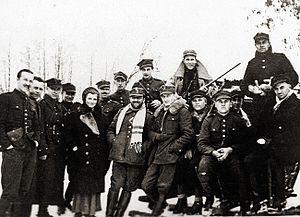
Henryk Dobrzański, né le 22 juin 1897 à Jasło, mort le 30 avril 1940 près de Anielin, est un officier d'active de l’armée polonaise, commandant puis colonel de cavalerie.